Punat

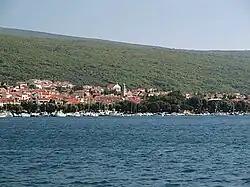
Punat

Punat is a municipality in the Primorje-Gorski Kotar County in western Croatia on the island of Krk. The municipality has a population of 1,900, with 90% Croats (2021). With Stara Baška being the only other settlement in the municipality, the village of Punat itself has a population of 1,784. The town first appears in writings from 1377 AD, but the exact date of its foundation is not known. It is situated on a bay known for the island of Košljun and the Church of St Dunat.